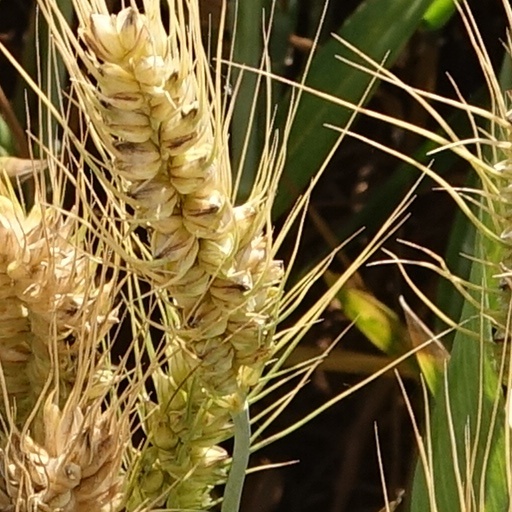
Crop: wheat